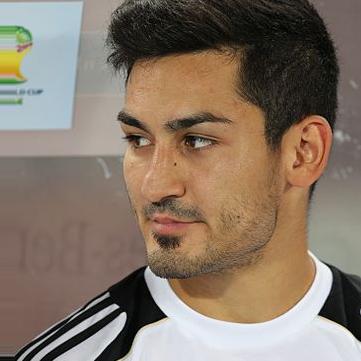
Age: 21